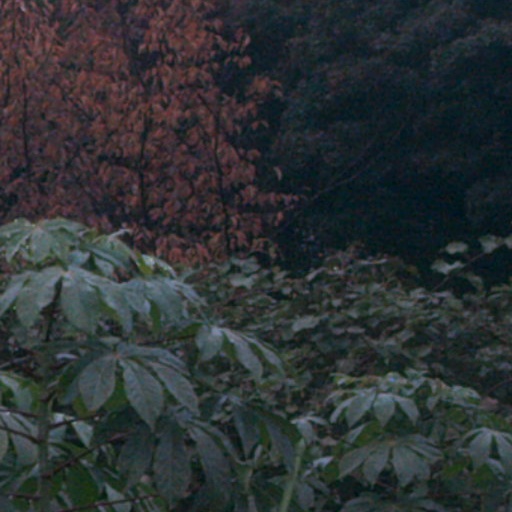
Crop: cassava